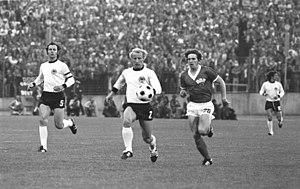
L'article présente la rivalité entre la RDA et la RFA en football.
L'Équipe d'Allemagne de l'Est de football participe pour la première et unique fois à une phase finale de la Coupe du monde de football, celle de 1974, en Allemagne de l'Ouest. Cette coupe du monde restera le fait d'armes de la sélection est-allemande, atteignant le second tour de la coupe du monde de football de 1974.
La Coupe du monde de football 1974 est la dixième édition de la Coupe du monde de football. Elle se tient en Allemagne de l'Ouest et voit le sacre de la nation hôte, qui bat les Pays-Bas en finale.
L'équipe d'Allemagne de football est constituée d'une sélection des meilleurs joueurs allemands sous l'égide de la Fédération allemande de football. L'organisme, fédération de l'Allemagne unifiée avant la création de la République démocratique allemande, n'a autorité que sur le football de l'Allemagne de l'Ouest de 1949 à 1990 et reprend ensuite son rôle pan-allemand. Le premier match de l'équipe allemande réunifiée a lieu le 10 octobre 1990 à Solna contre la Suède ; le premier match à domicile a lieu à Stuttgart le 19 décembre de la même année contre la Suisse. Pendant son existence, l'équipe nationale est-allemande est sous l'autorité de sa propre fédération, la Fédération d'Allemagne de l'Est de football. La présente page ne traite donc, pendant les années de séparation, que de l'équipe de RFA.
La Fédération d'Allemagne de l'Est de football est une ancienne association regroupant les clubs de football de la RDA et organisant les compétitions nationales et les matchs internationaux de la sélection de RDA.